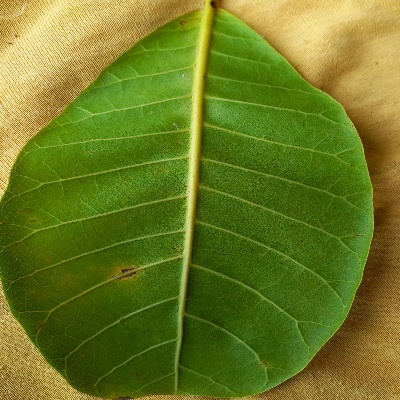
Crop: Cashew
Condition: anthracnose